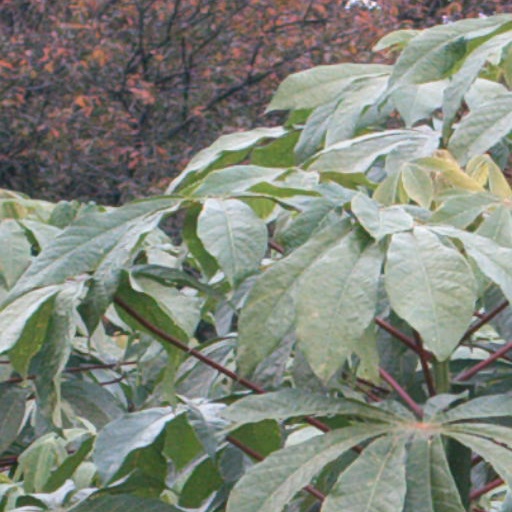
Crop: cassava